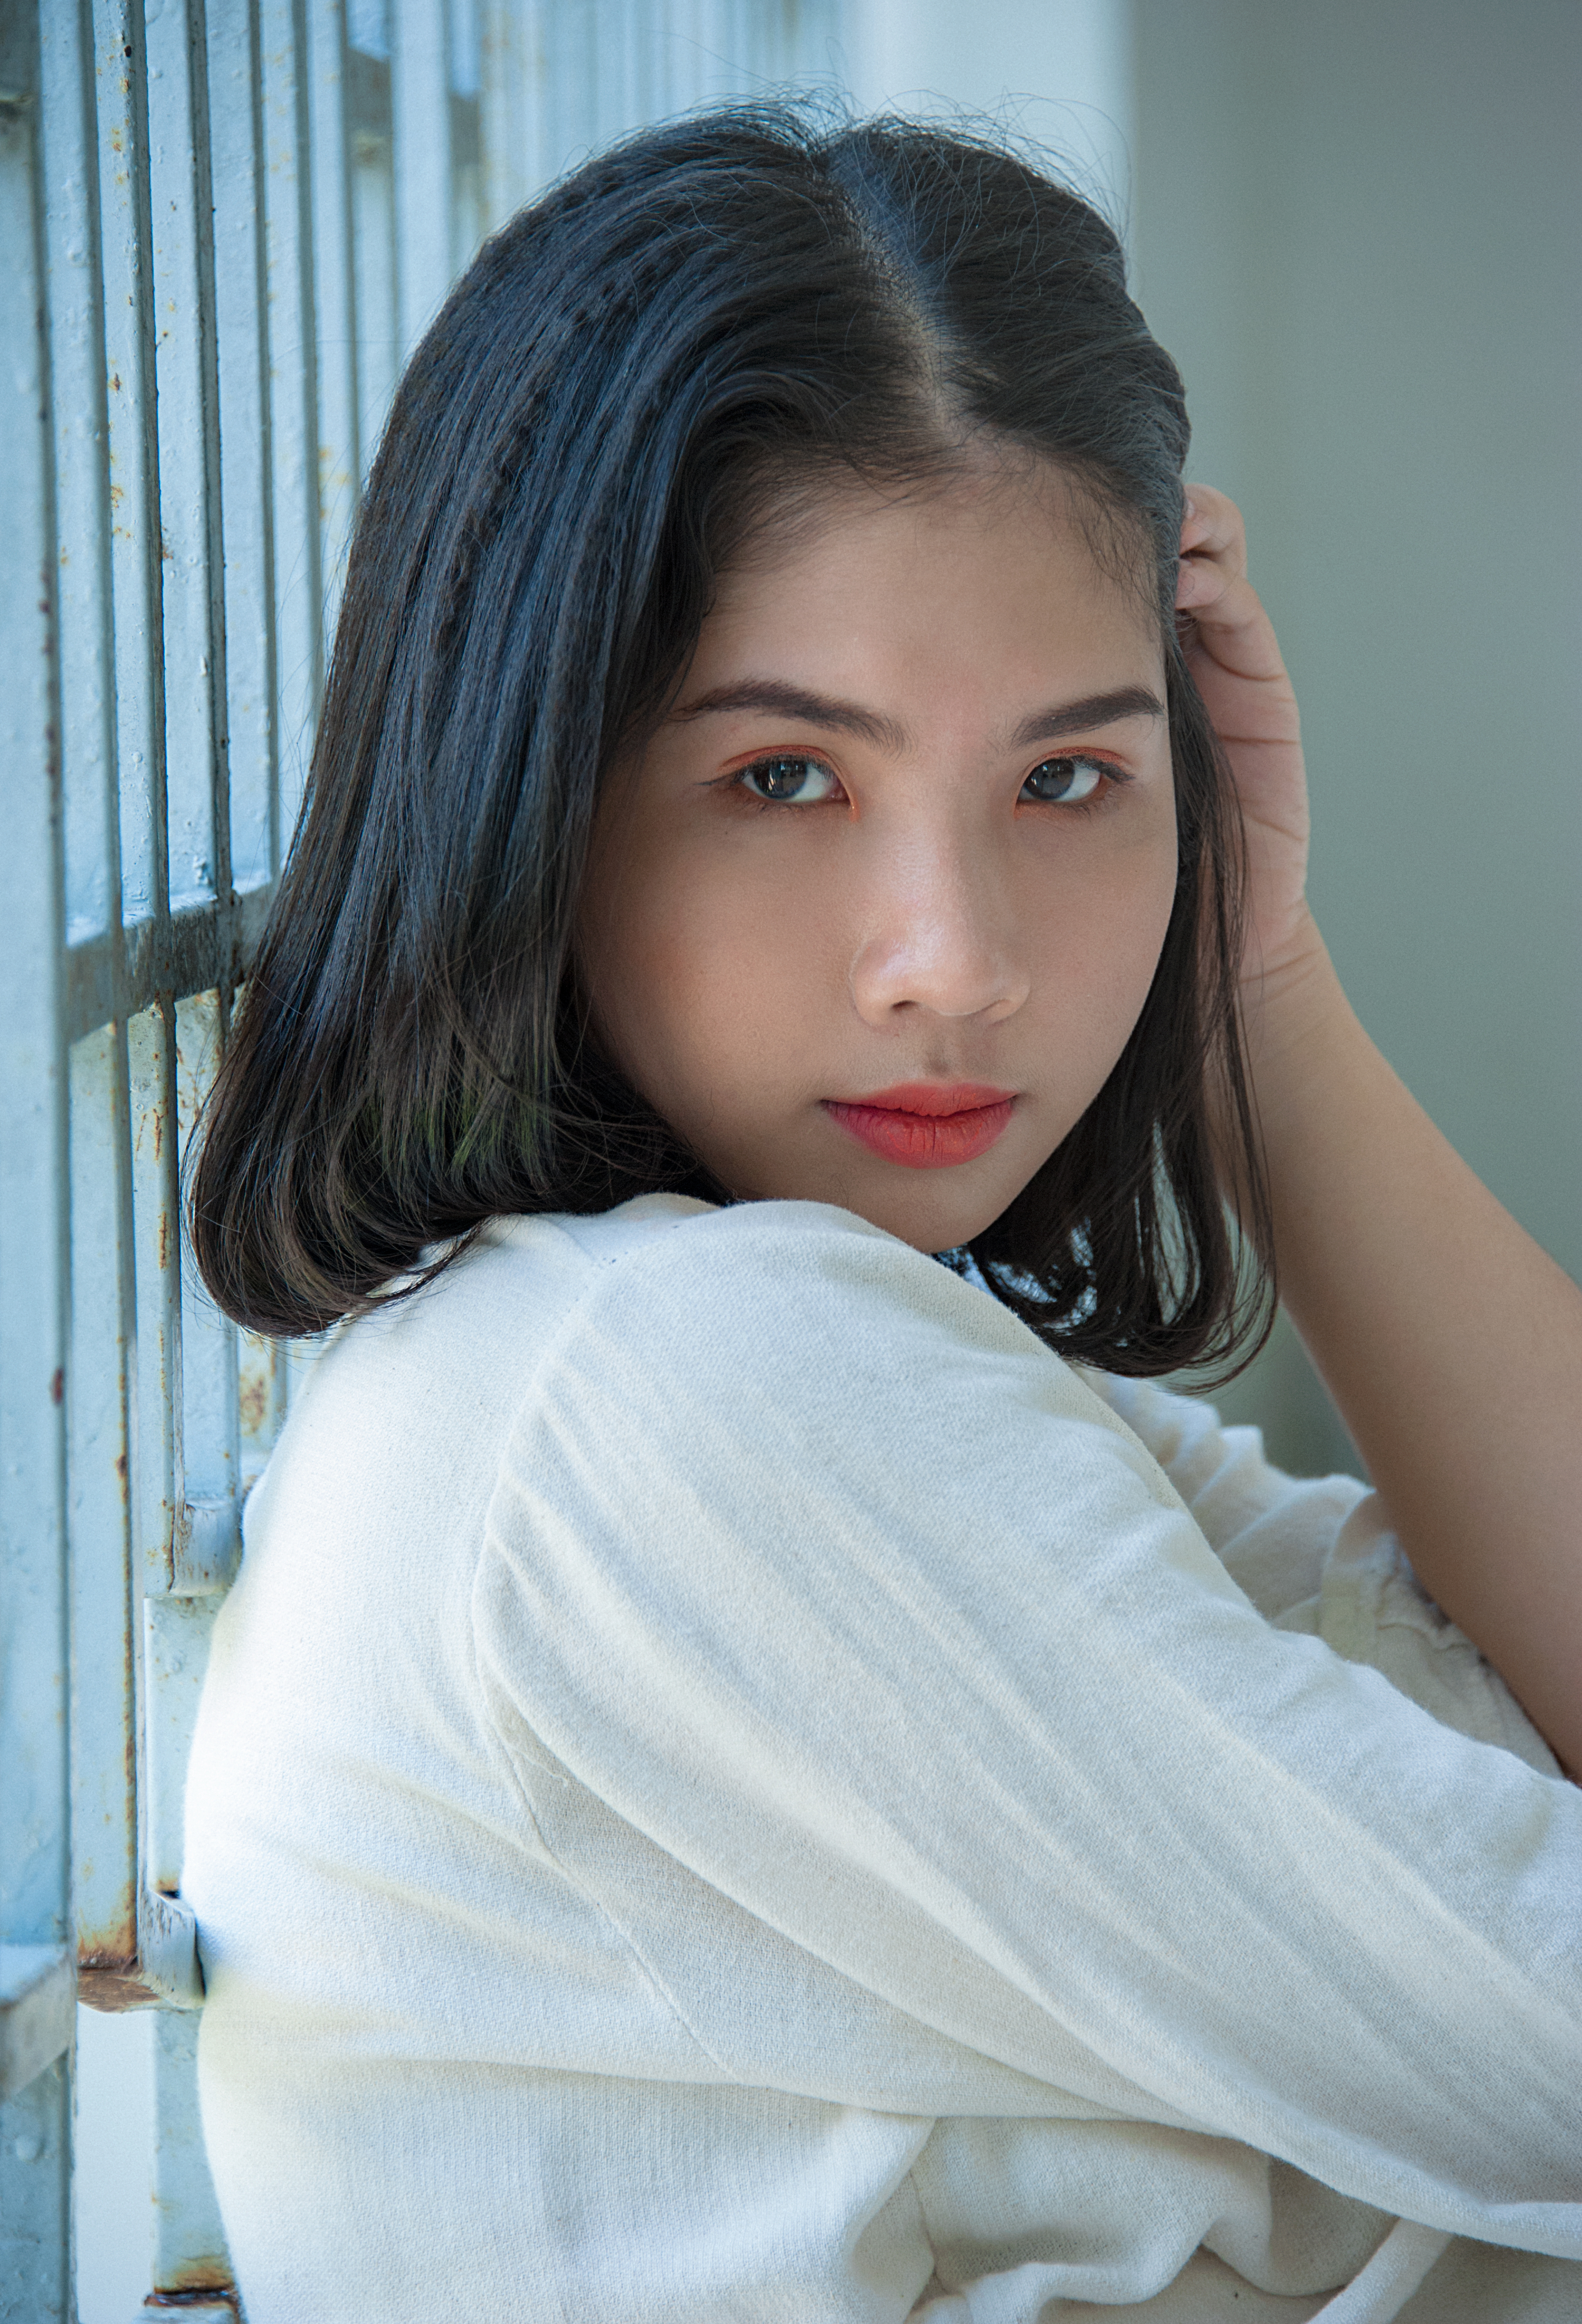
love, cute, portrait, beautiful, happy, girl, beauty, skin, human hair color, lady, eye, hairstyle, model, black hair, sitting, long hair, photo shoot, brown hair, portrait photography, smile, lip